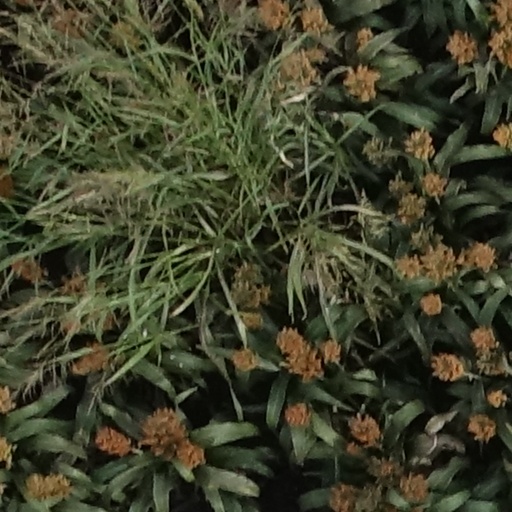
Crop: sorghum